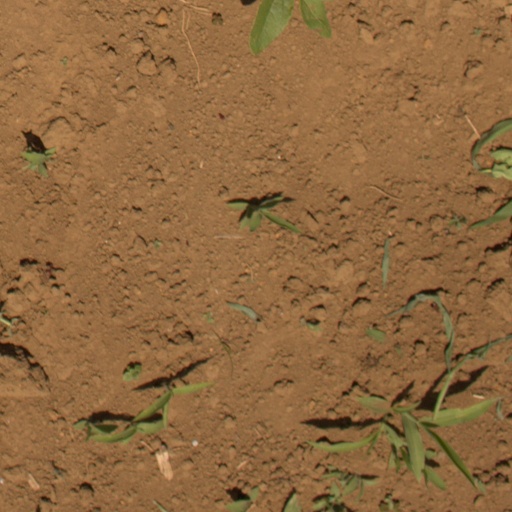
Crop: Jerusalem artichoke